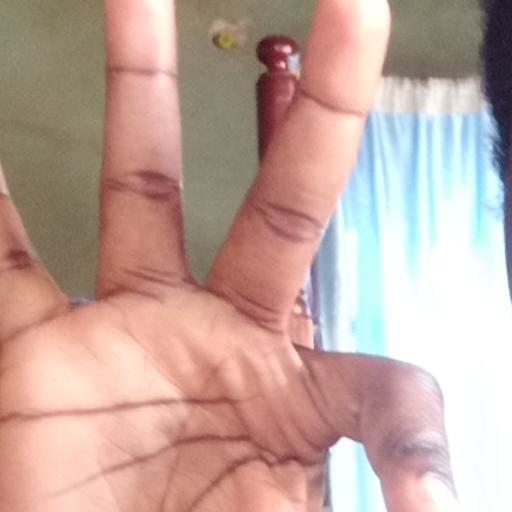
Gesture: ok